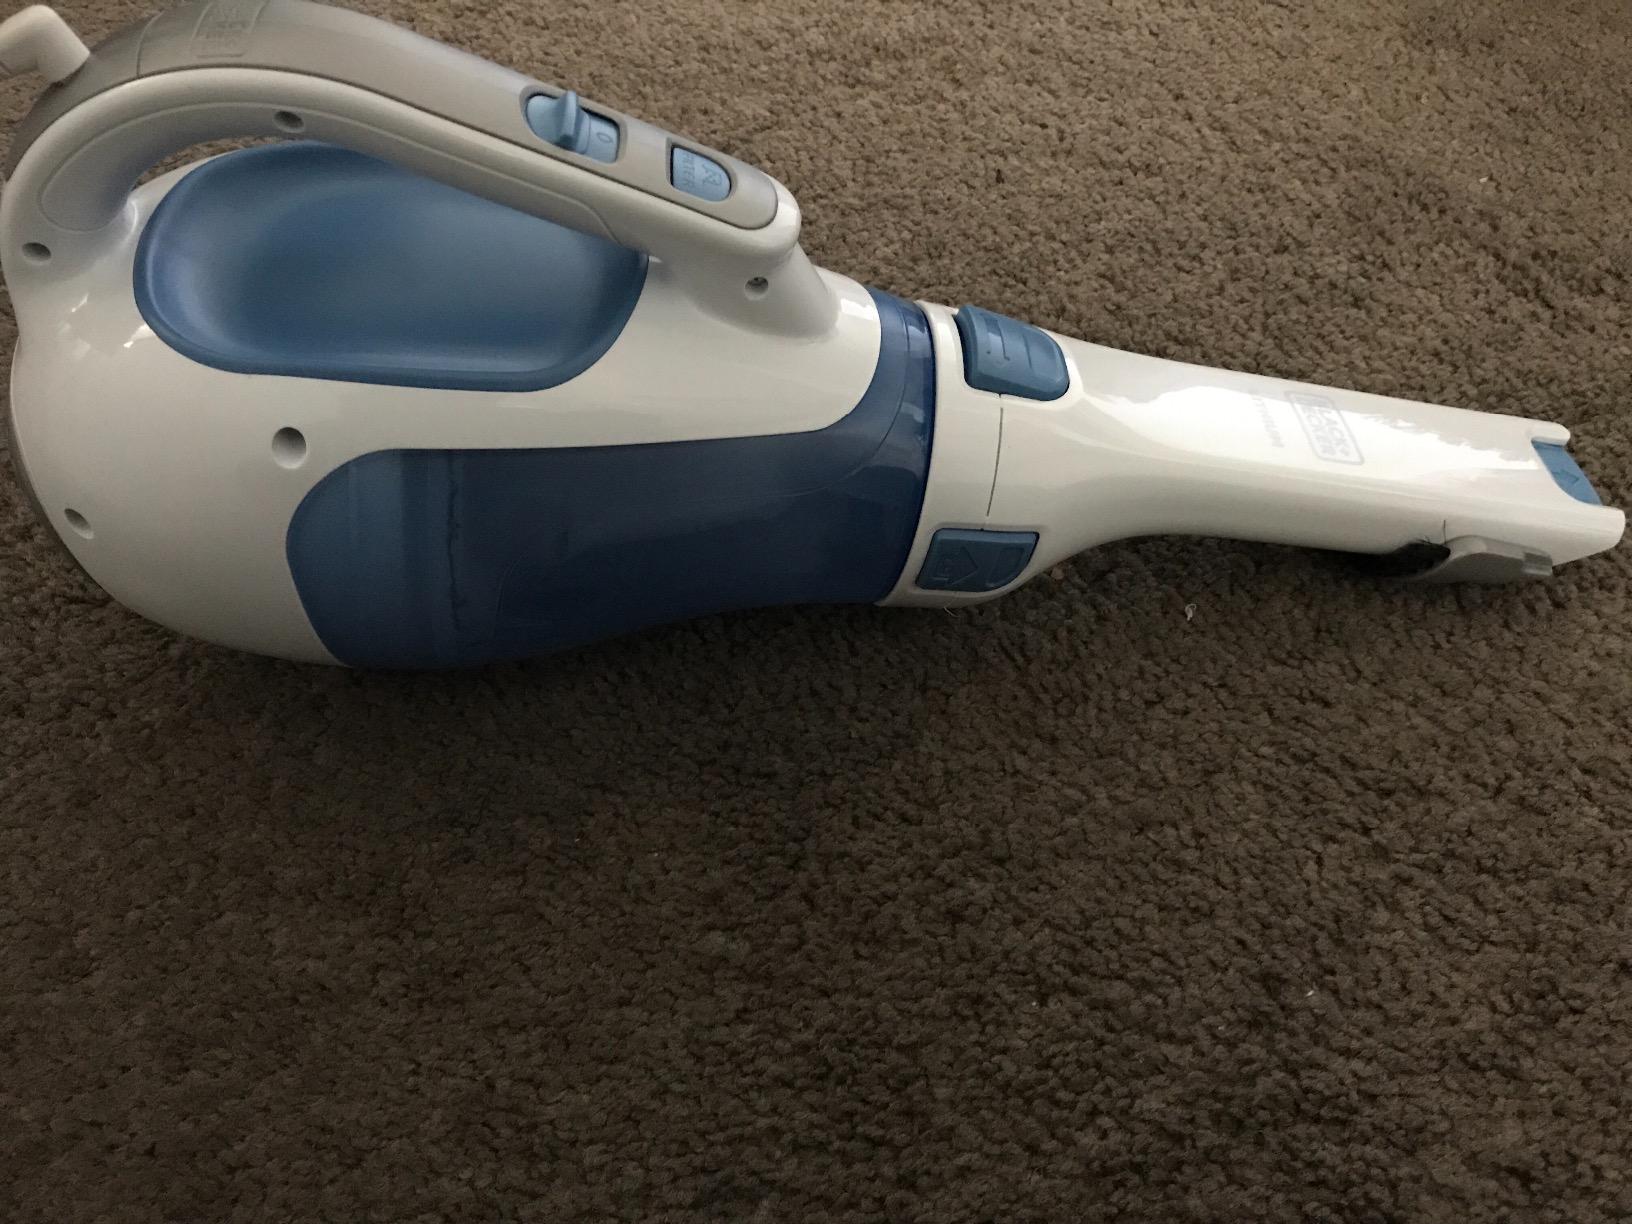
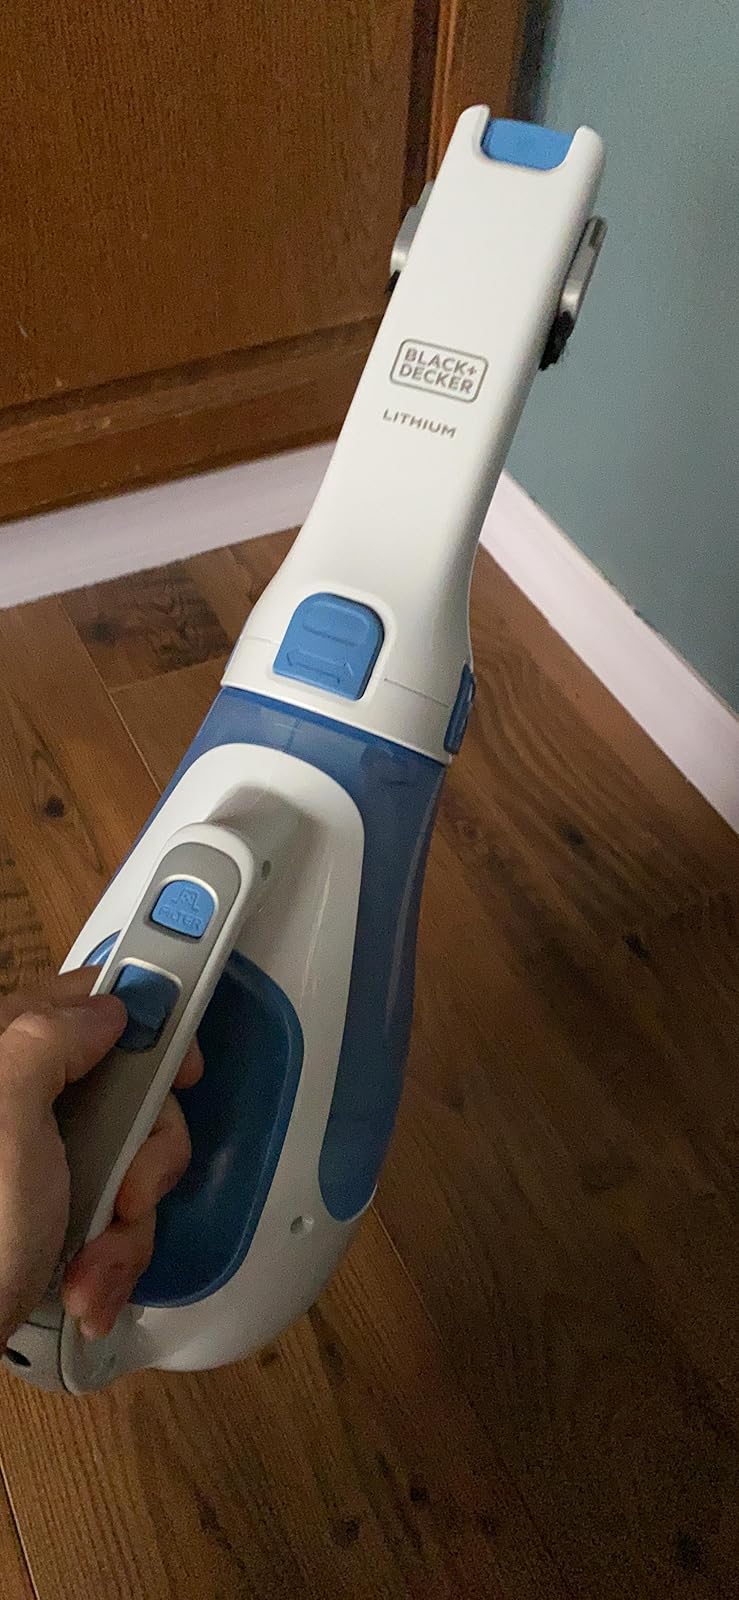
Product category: items_vacuum
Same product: yes